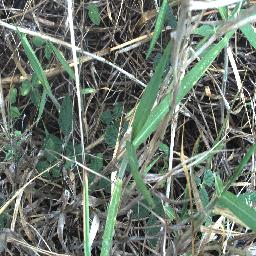
Label: negative